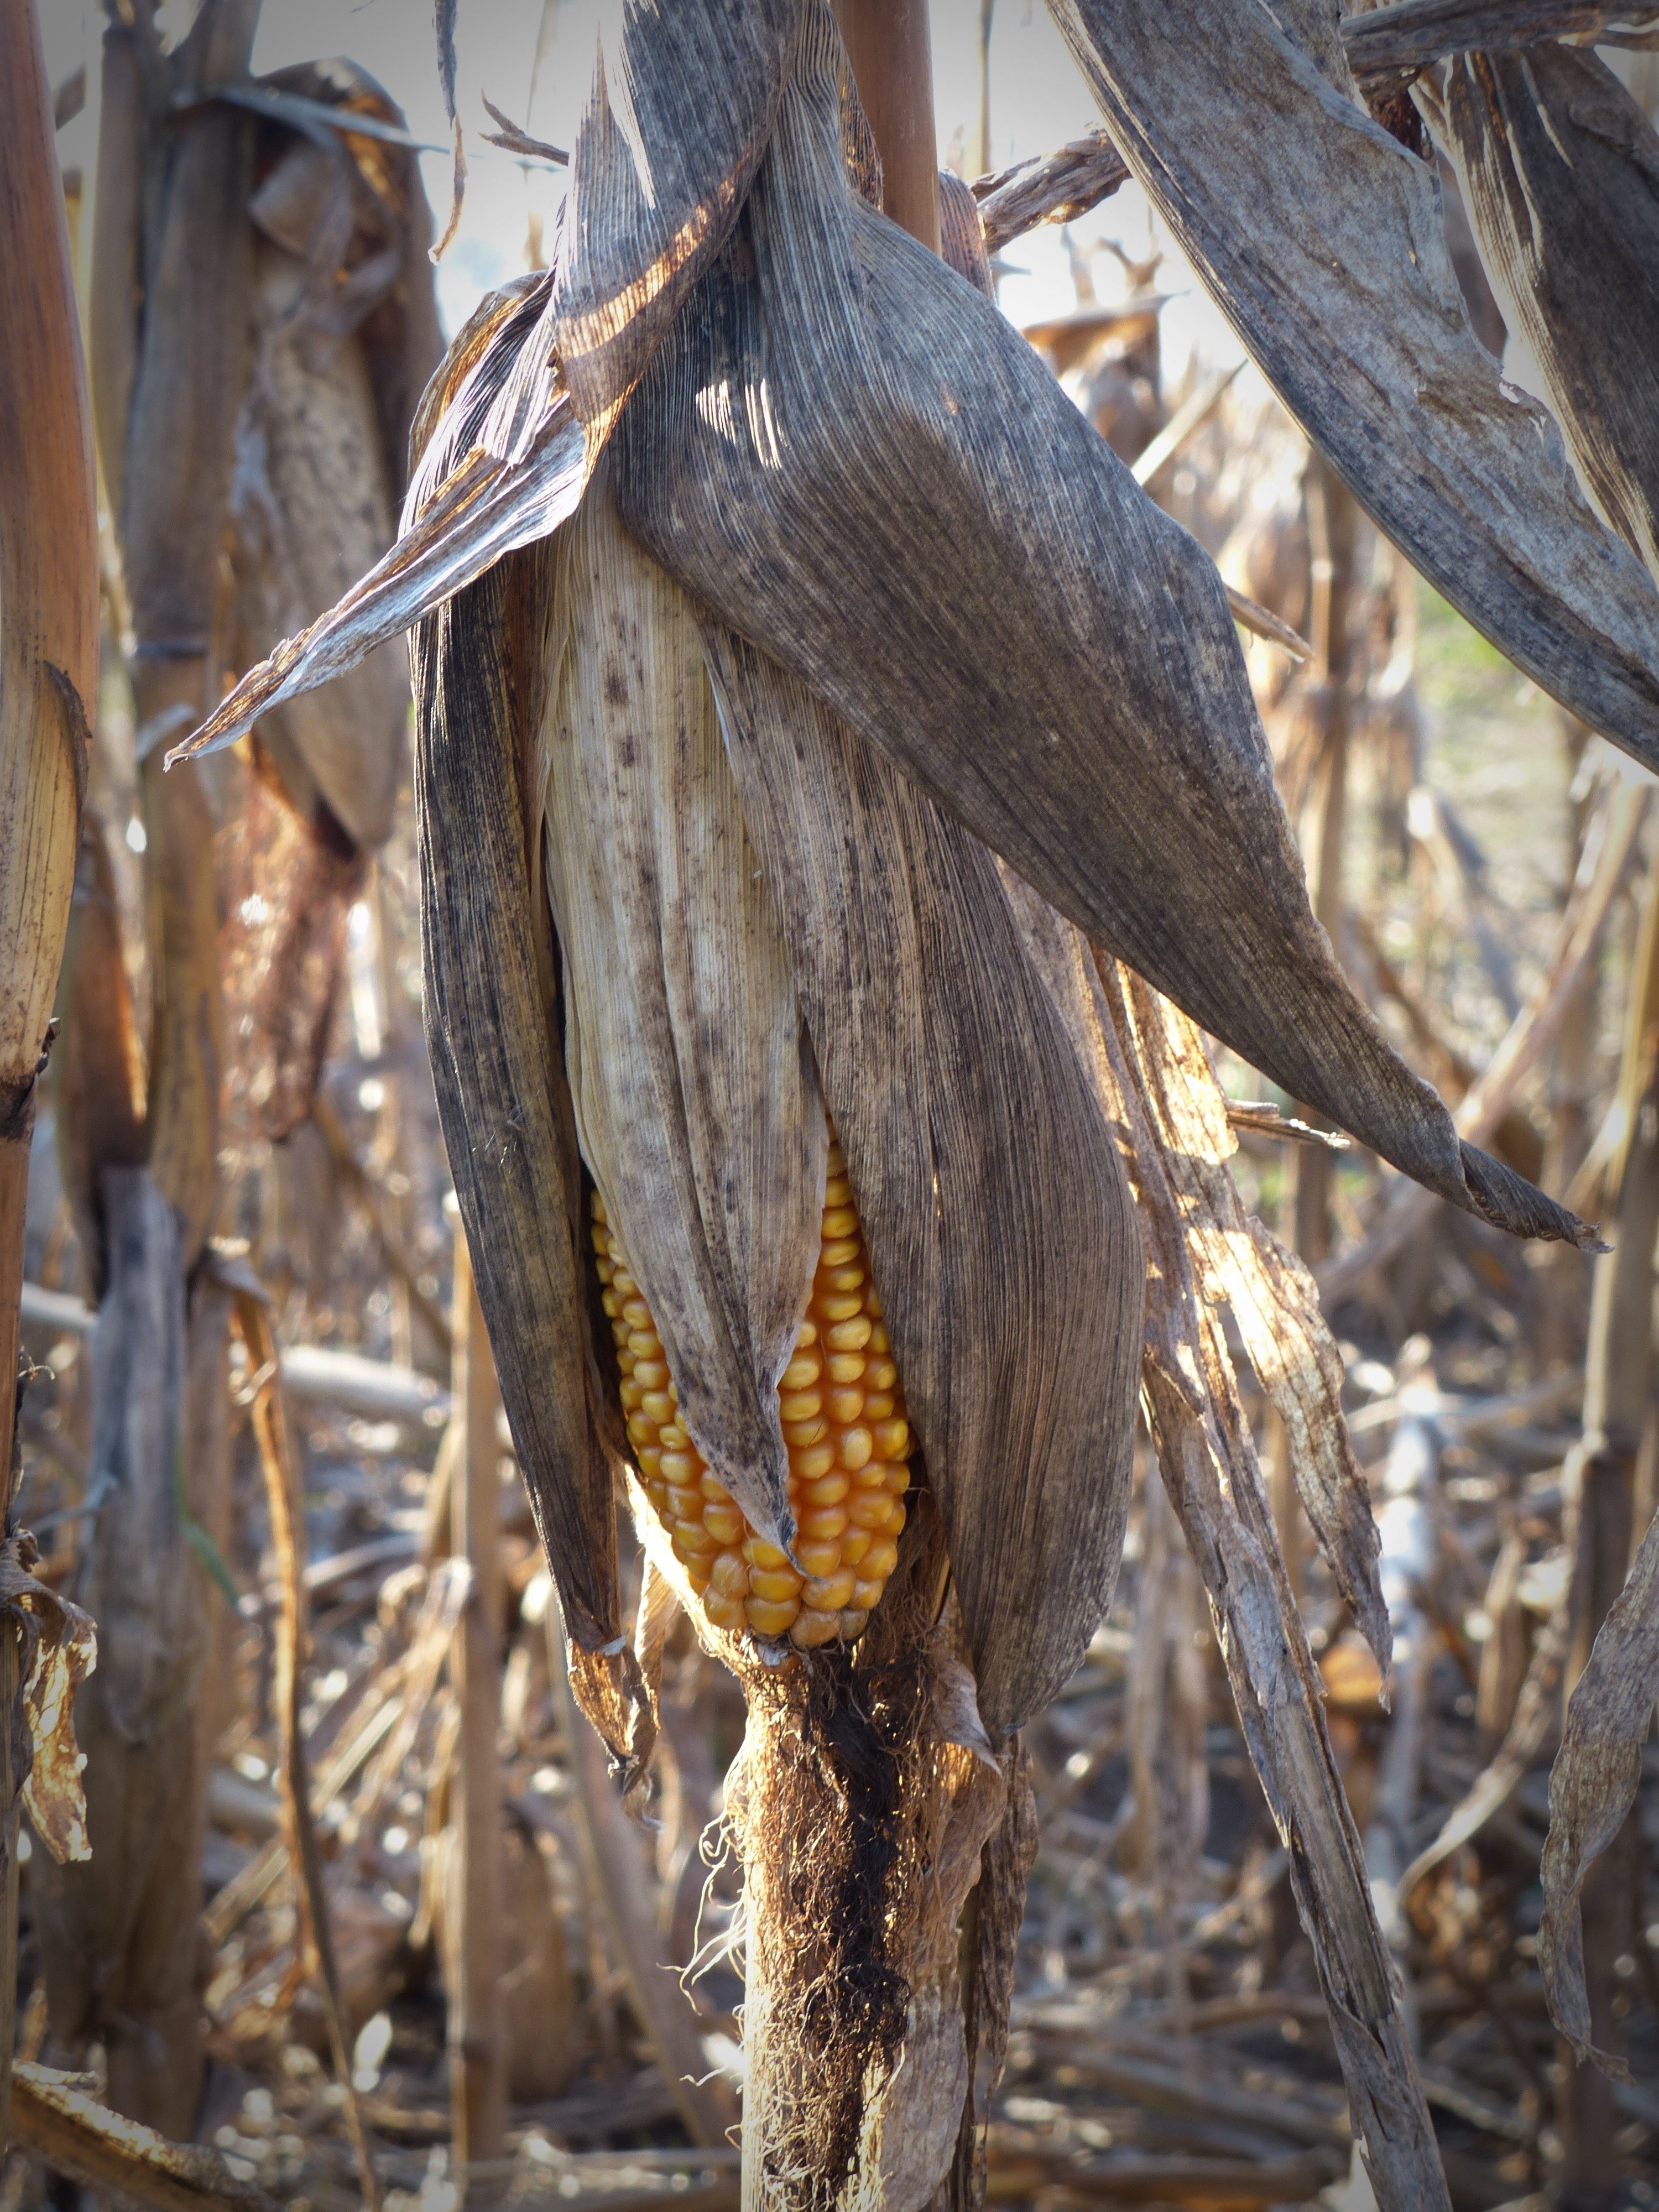
nature, bird, wing, dry, wildlife, corn, agriculture, close, fauna, sad, lazy, vertebrate, heron, corn on the cob, withers, corn plant, perching bird